Nicholas, Count of Salm

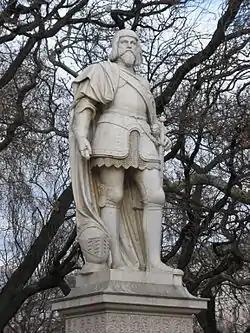
Statue in the plaza of the Rathaus, Vienna, Mathias Purkartshofer, sculptor, 1867

Nicholas, Count of Salm (1459 – Salmhof, Marchegg, Lower Austria, 4 May 1530) was a German soldier and an Imperial senior military commander (German: "Feldherr"). His greatest achievement was the defence of Vienna during the first siege by the Ottoman Empire in 1529.